Timeline of the 2006 Lebanon War

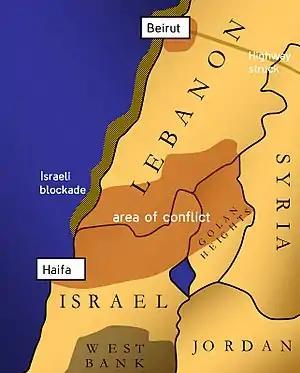
Map of conflict as of July 14, 2006. In yellow is the Israeli blockade, in the red area regions of active conflict.

The Israeli offensive into Lebanon continues, and for the first time the offices of Hezbollah are bombed. Hezbollah declares "open war".